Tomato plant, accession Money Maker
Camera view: vertical (180 deg); turntable rotation: 150 degrees
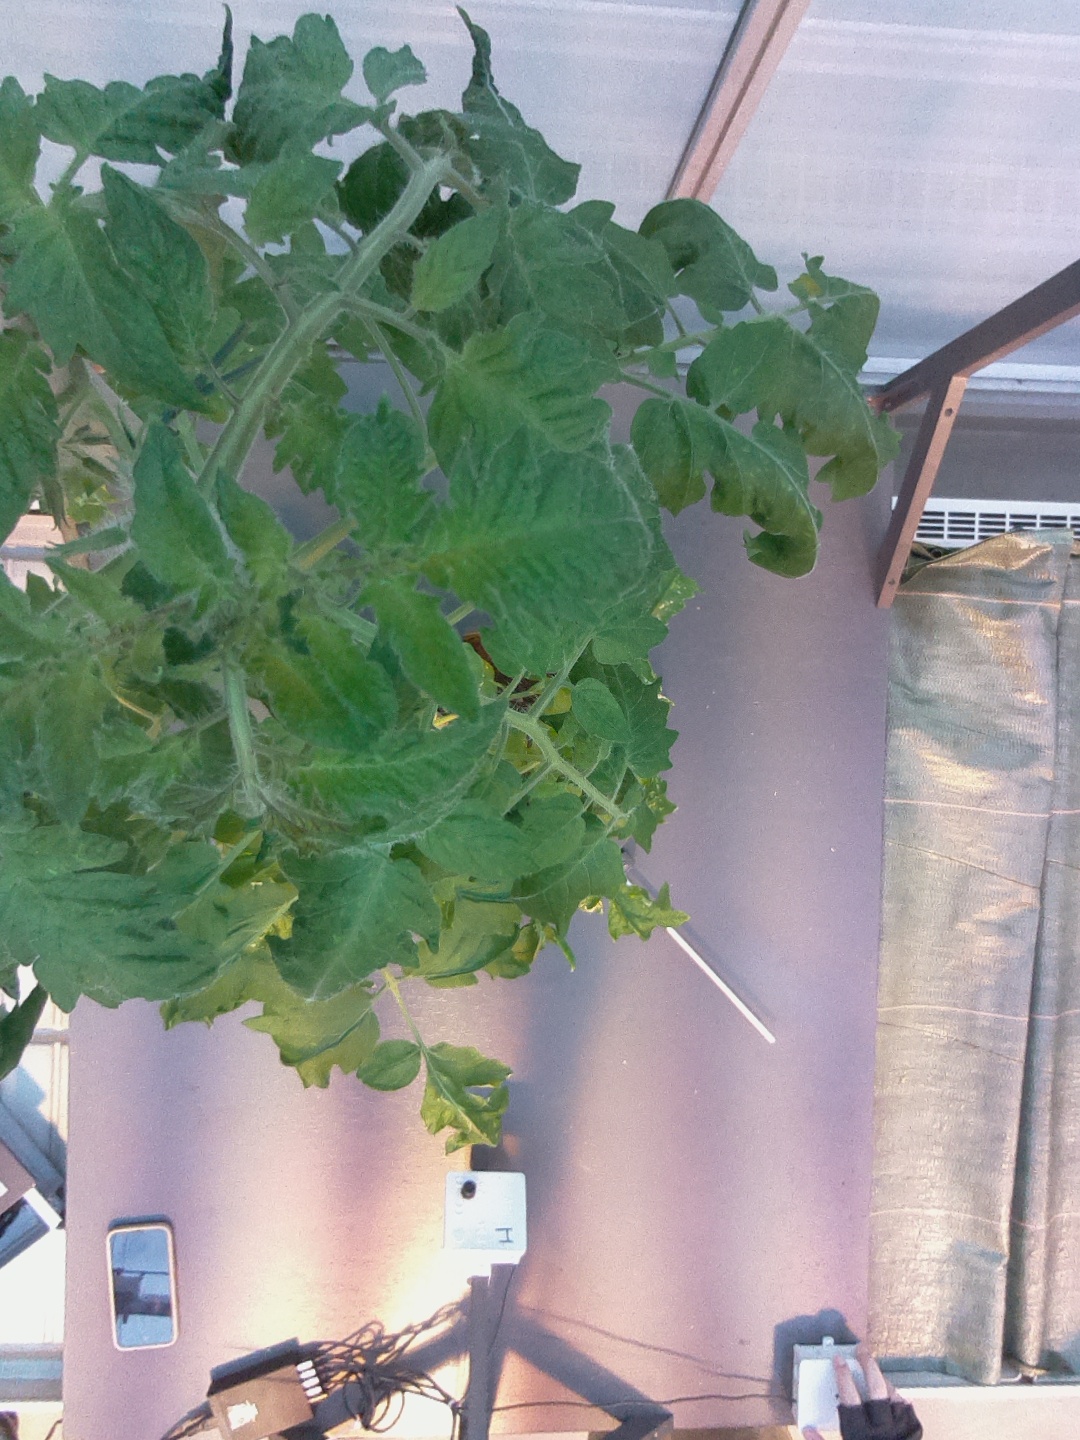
BBCH growth stage 61: 10%-20% of flowers open